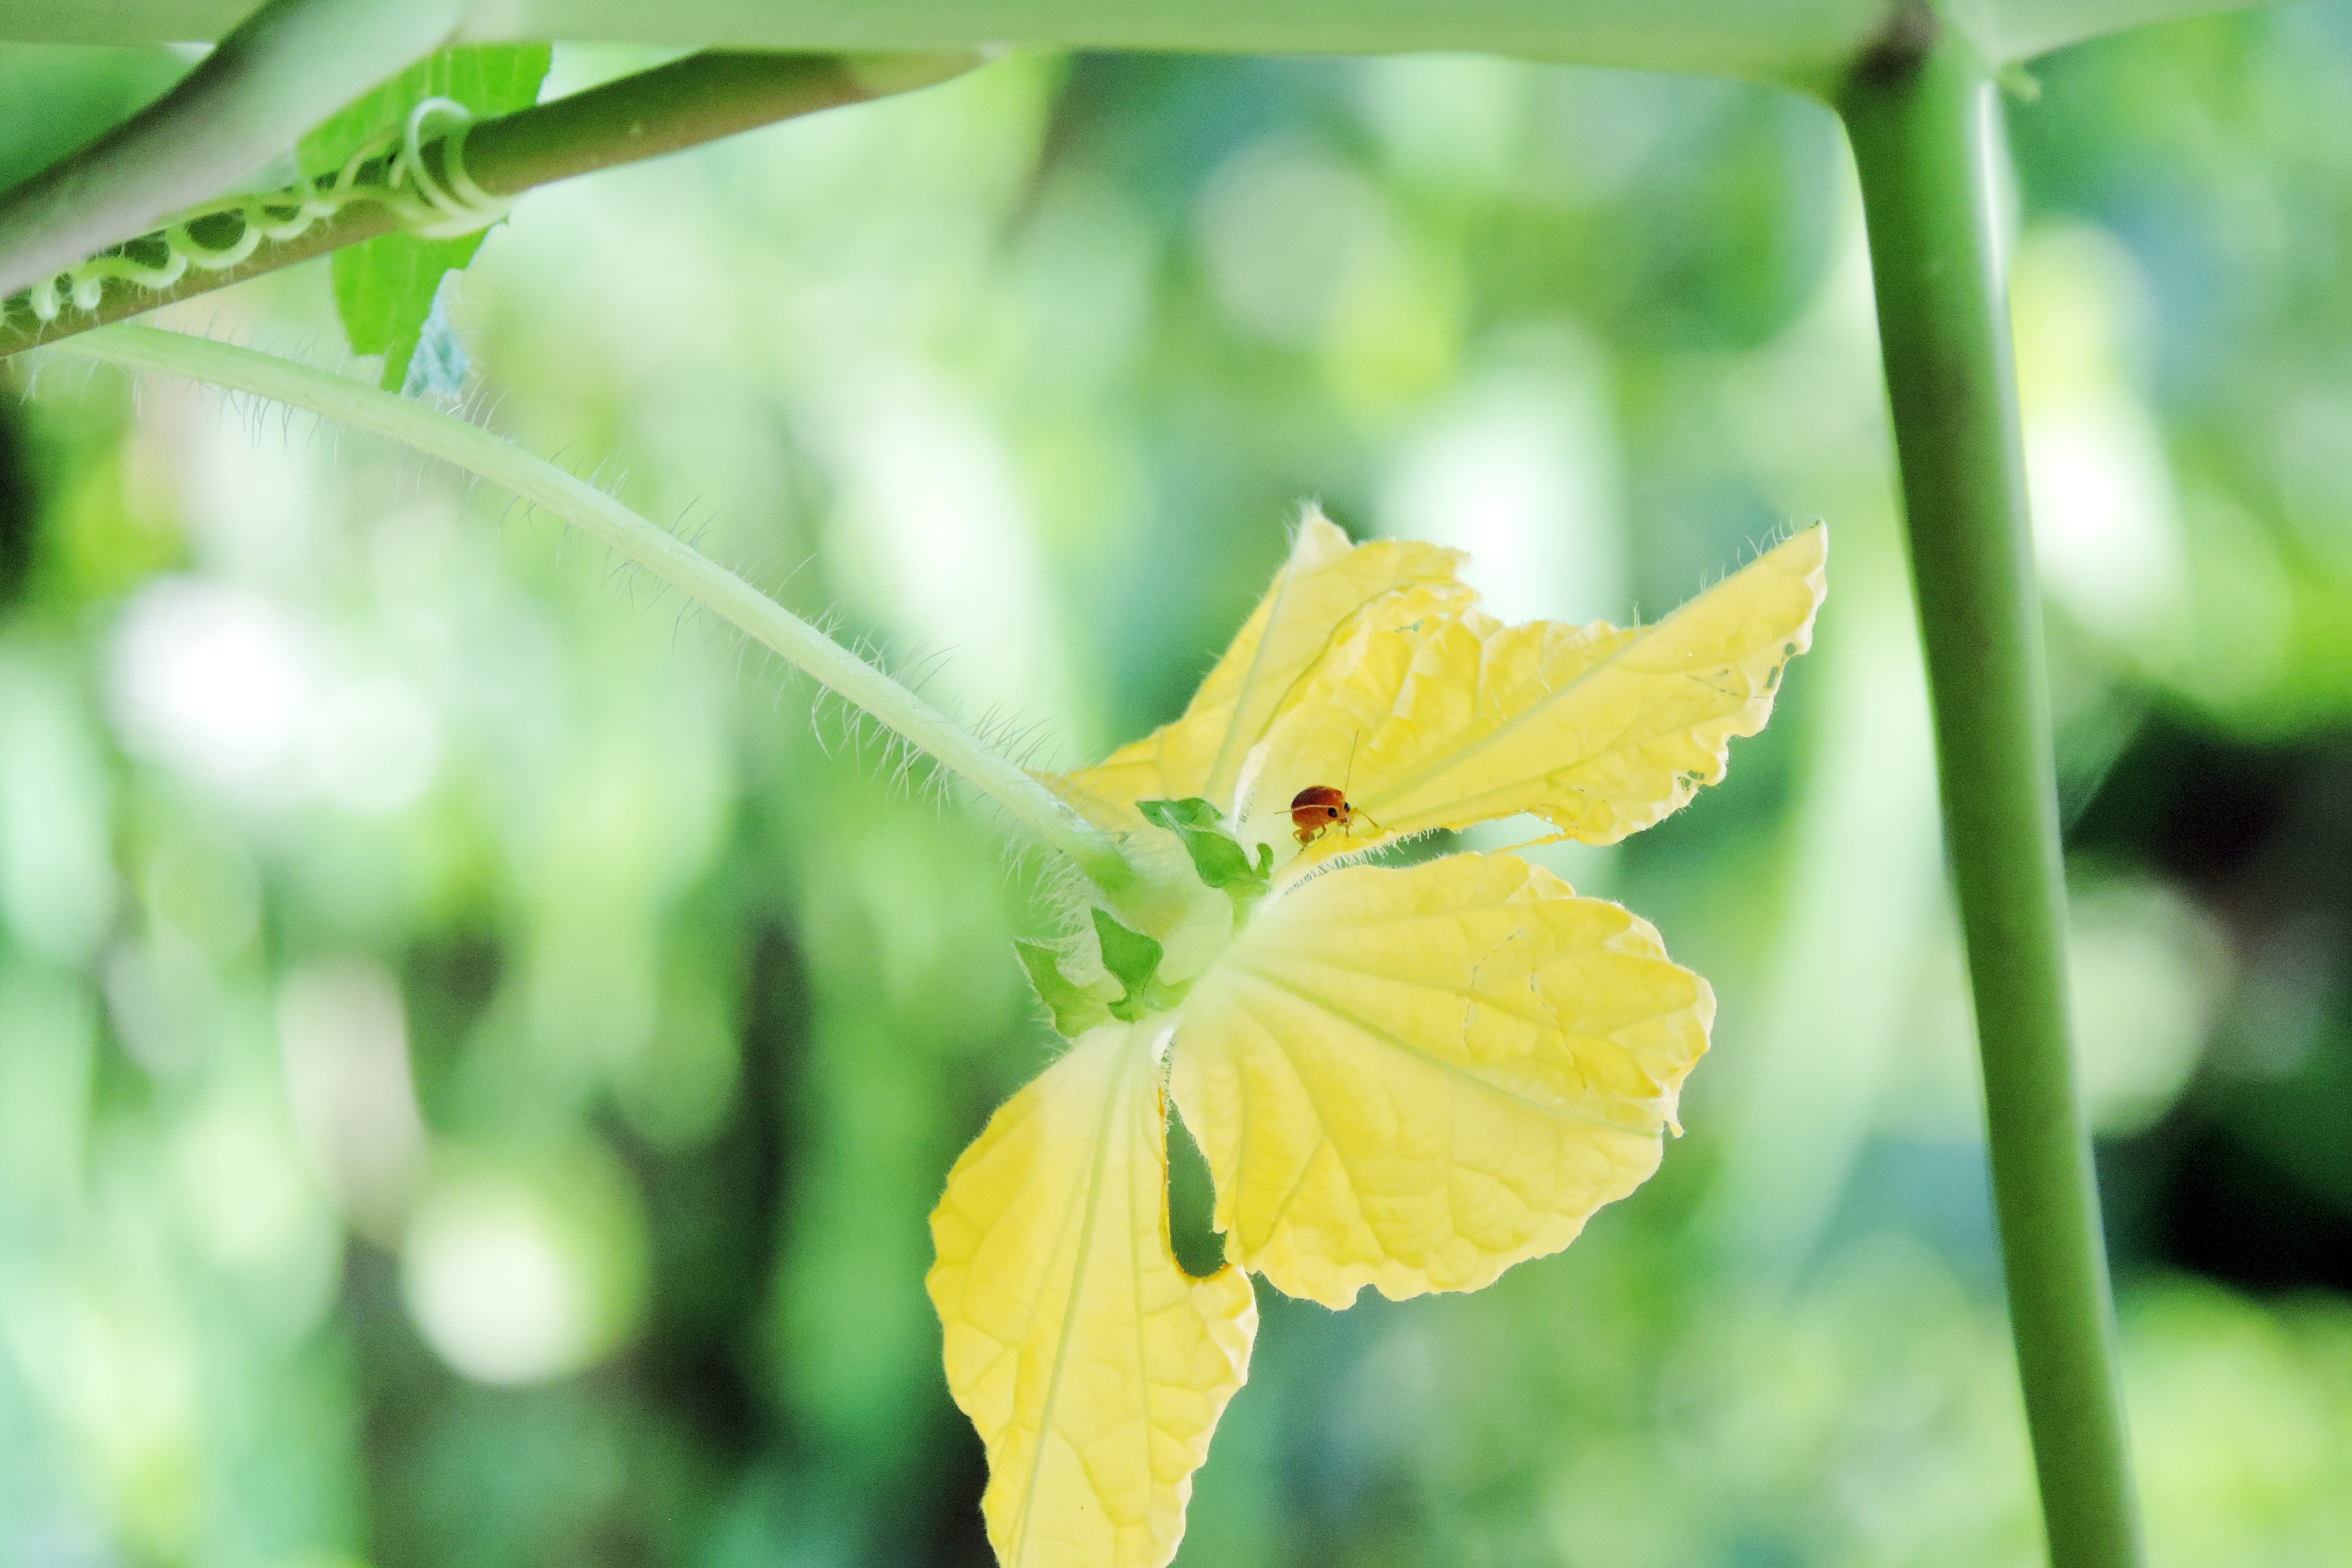
blossom, plant, sunlight, leaf, flower, food, spring, green, produce, botany, yellow, flora, wildflower, close up, macro photography, flowering plant, plant stem, land plant